Marcelo Saracchi

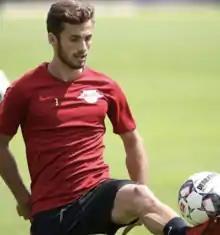
Saracchi with RB Leipzig in 2018

Marcelo Josemir Saracchi Pintos (born 23 April 1998) is a Uruguayan professional footballer who plays as a left-back for Argentine Primera División club Boca Juniors and the Uruguay national team.